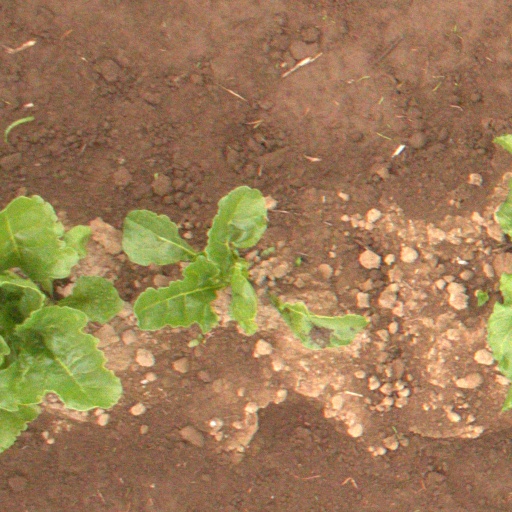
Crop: sugar beet